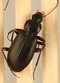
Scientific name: Calathus advena
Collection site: Rocky Mountains NEON (RMNP), plot RMNP_014